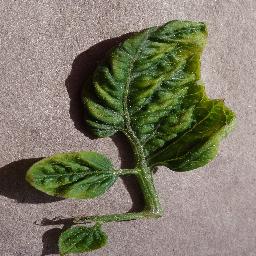
Label: Tomato___Tomato_Yellow_Leaf_Curl_Virus